Pskov

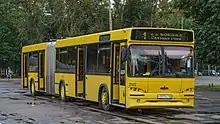
City bus in Pskov

Vehicle emissions reach 83% of total emissions from stationary and mobile sources. The volume of emissions of atmospheric pollutants from stationary sources in 2007 amounted to 16.5 thousand tons, including 7.1 thousand tons (43.2%) of carbon monoxide and 2.6 thousand tons (15.8%) of solids. The largest source of air pollution in Pskov is Pskov Poultry Farm LLC (1365.92 tons of pollutants were emitted) and the Pskov Heating Networks SE (478.12 tons). All rivers flowing through the territory of the Pskov Oblast, including the city of Pskov, are characterized by increased concentrations of total iron, copper ions, and hardly oxidizable organic compounds in the water.